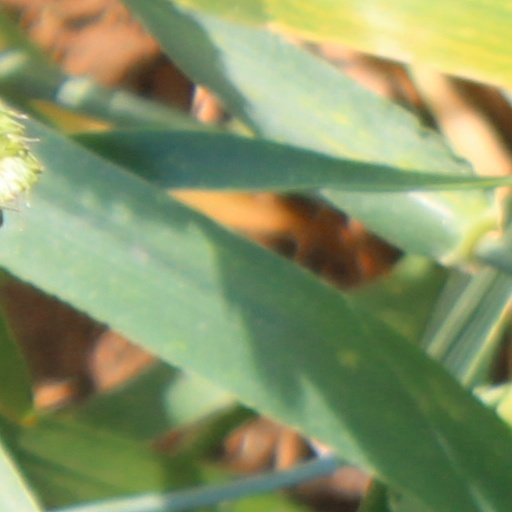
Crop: wheat